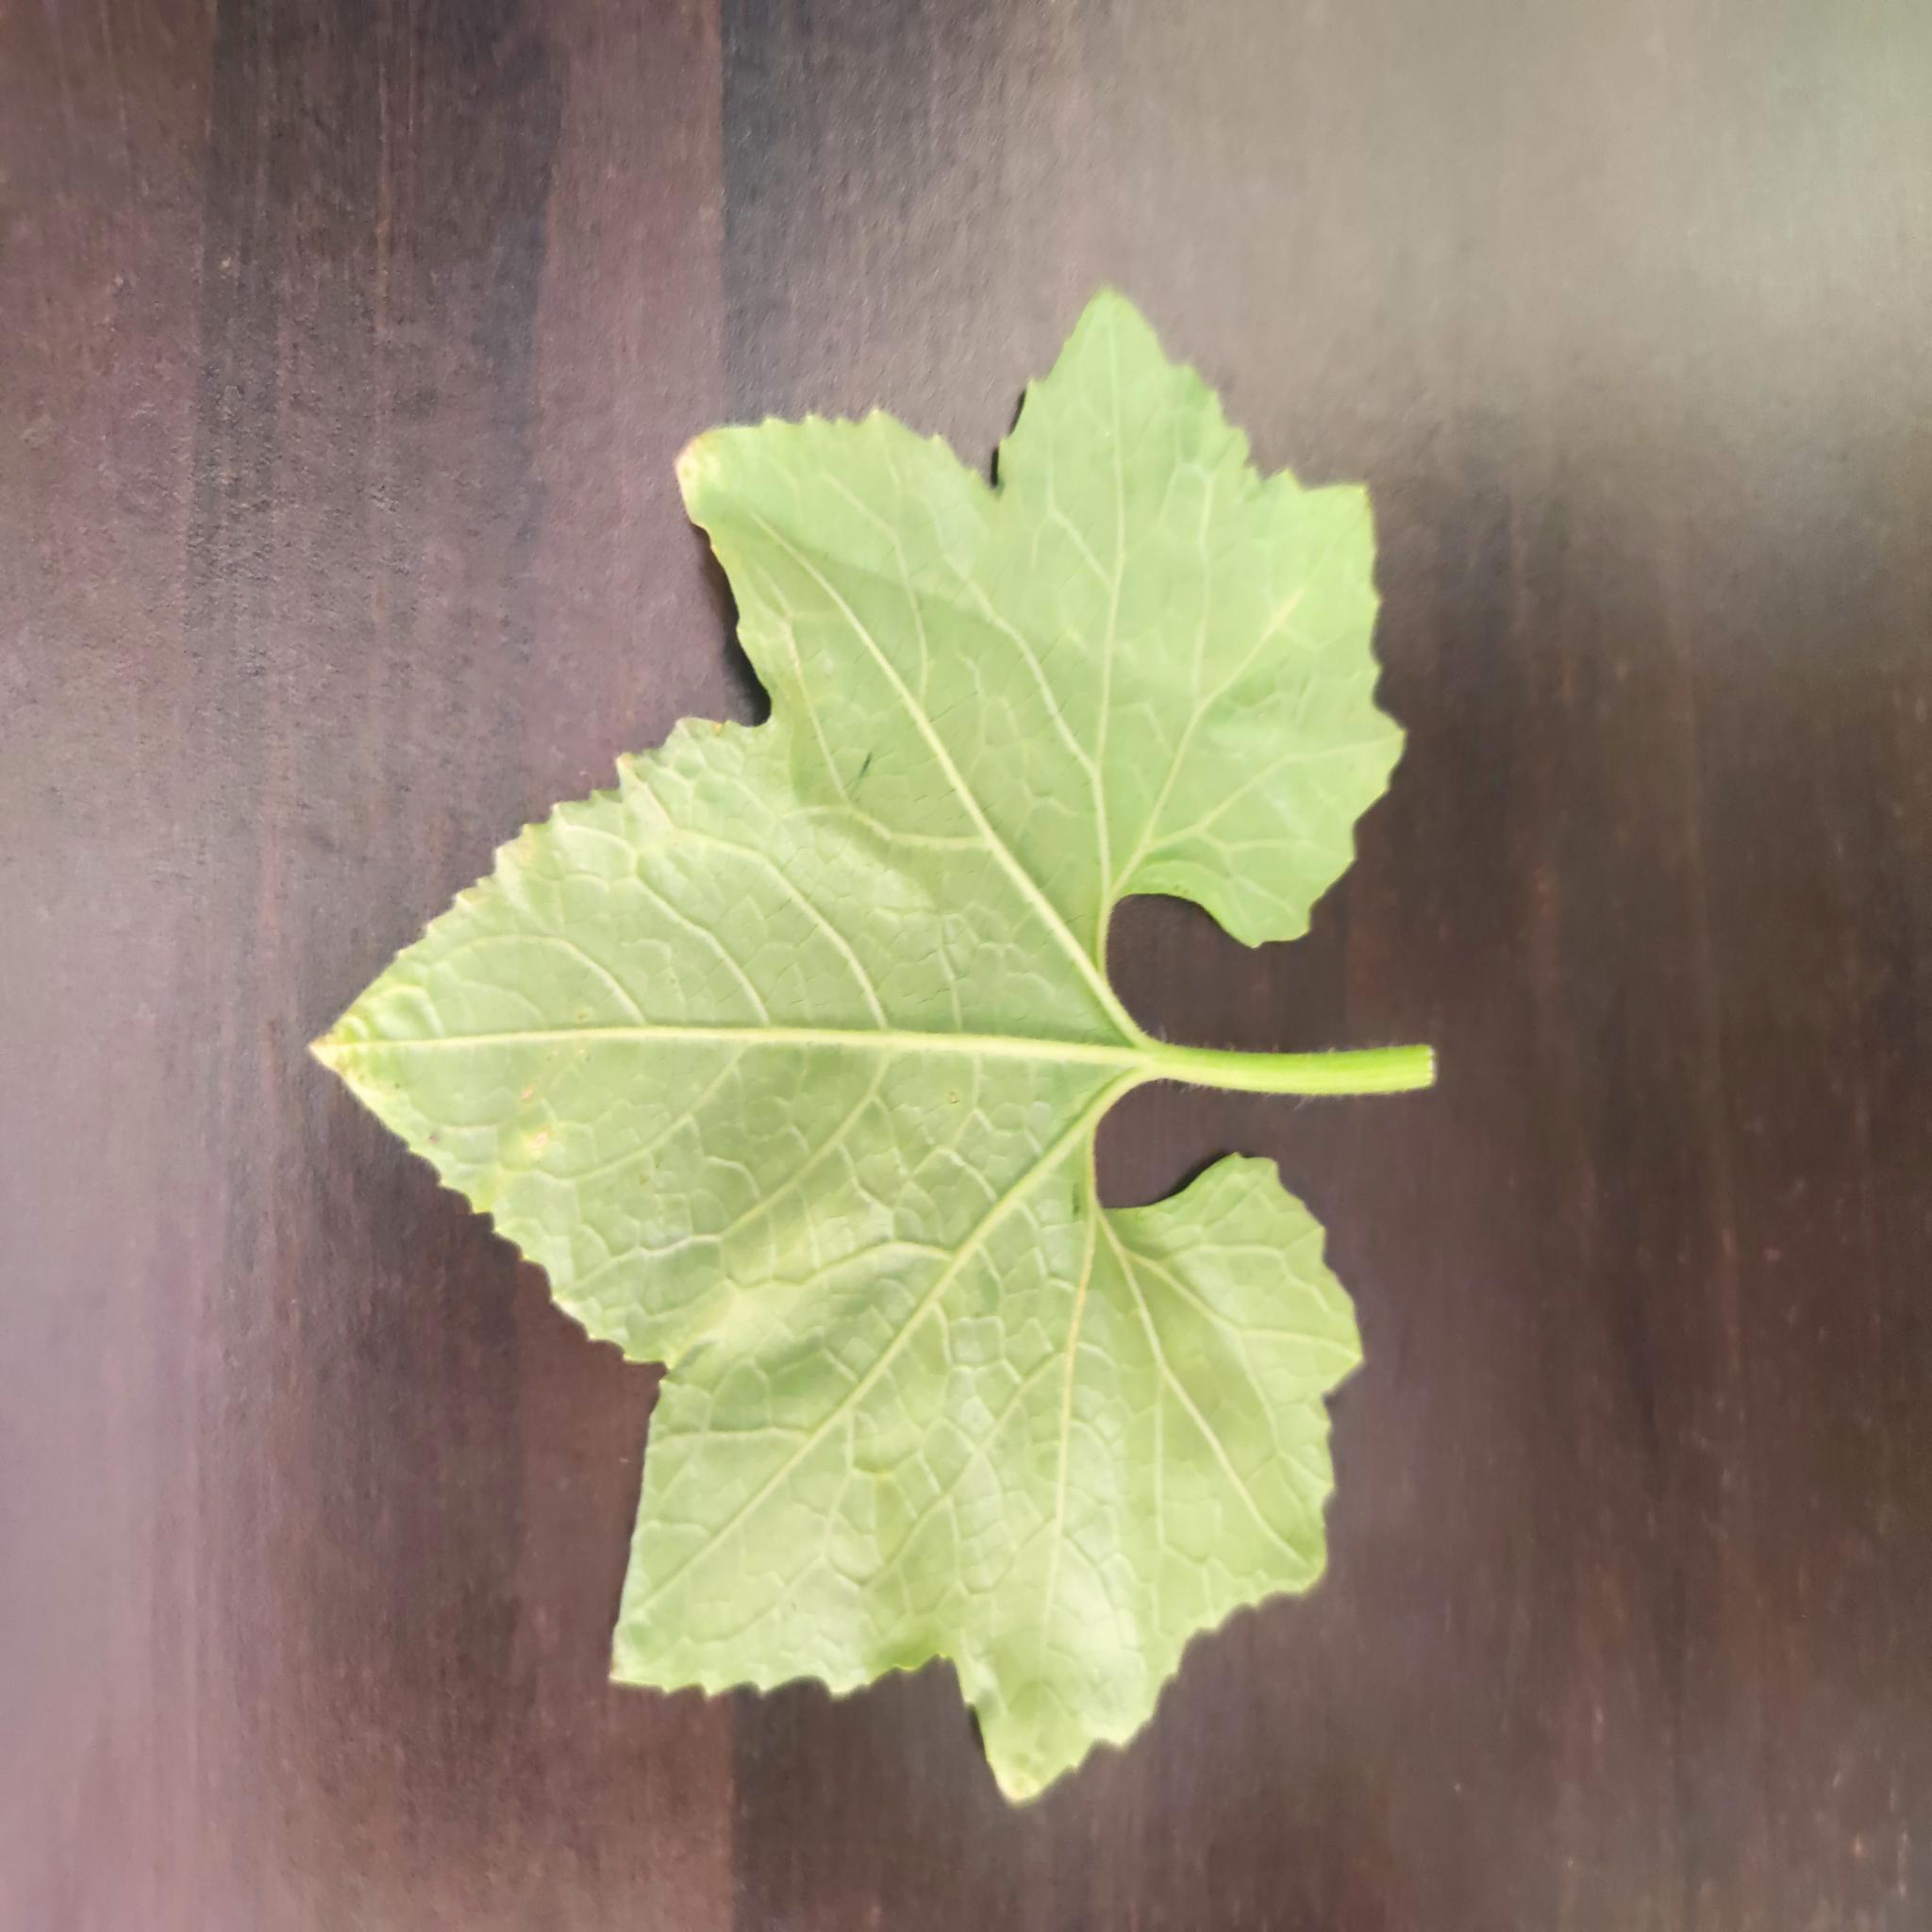
Label: Healthy